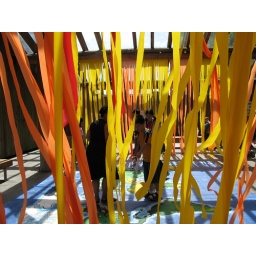
Children placed rocks on their home town on a giant map on the floor, surrounded by loose flowing ribbons representing the sun.